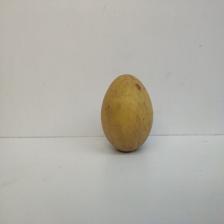
Size: Large